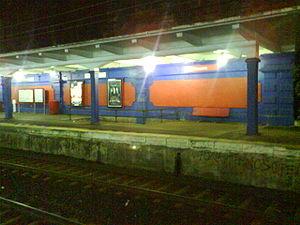
Portugalete est le nom d'une gare de la ligne C-1 du réseau de Renfe Cercanías Bilbao, entre les gares de Peñota et de La Iberia.